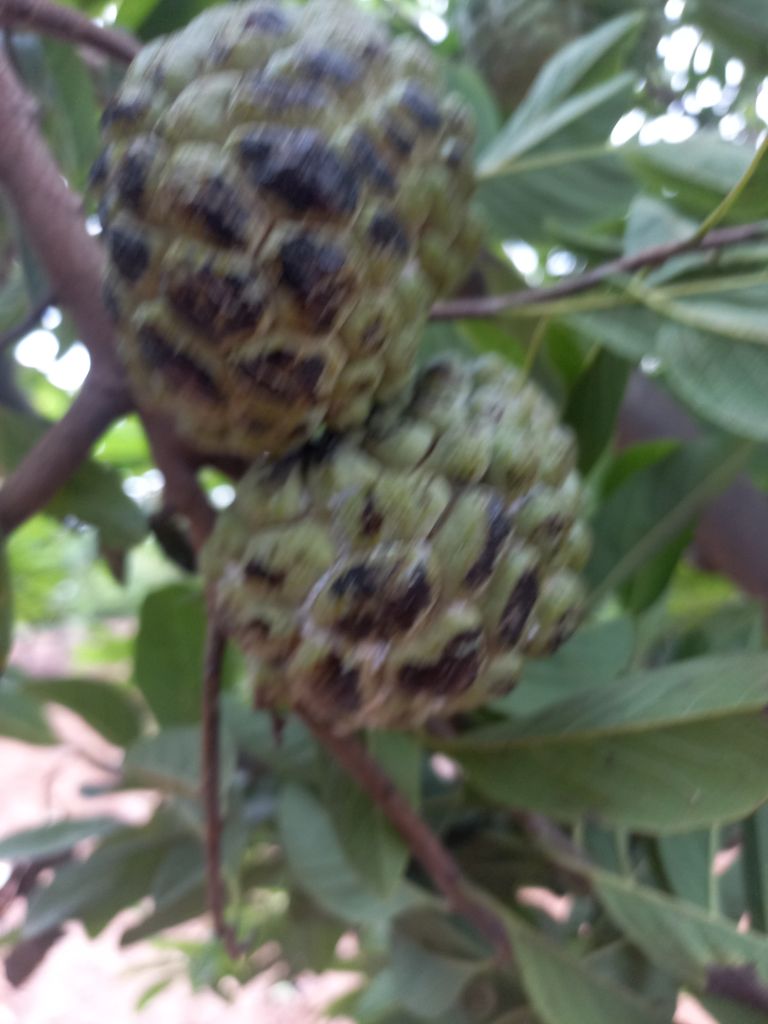
Disease label: Blank Canker